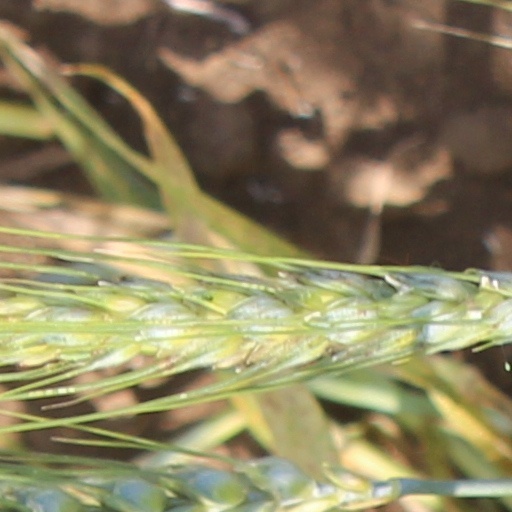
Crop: wheat